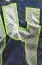
Number: 4